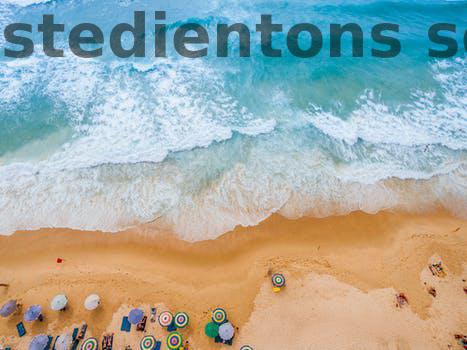
Label: Watermark